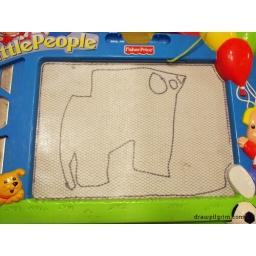
from 7by7, my week in pictures on drawpilgrim.com. my 3.5yr old son drew this awesome cubist dog on his magnadoodle.